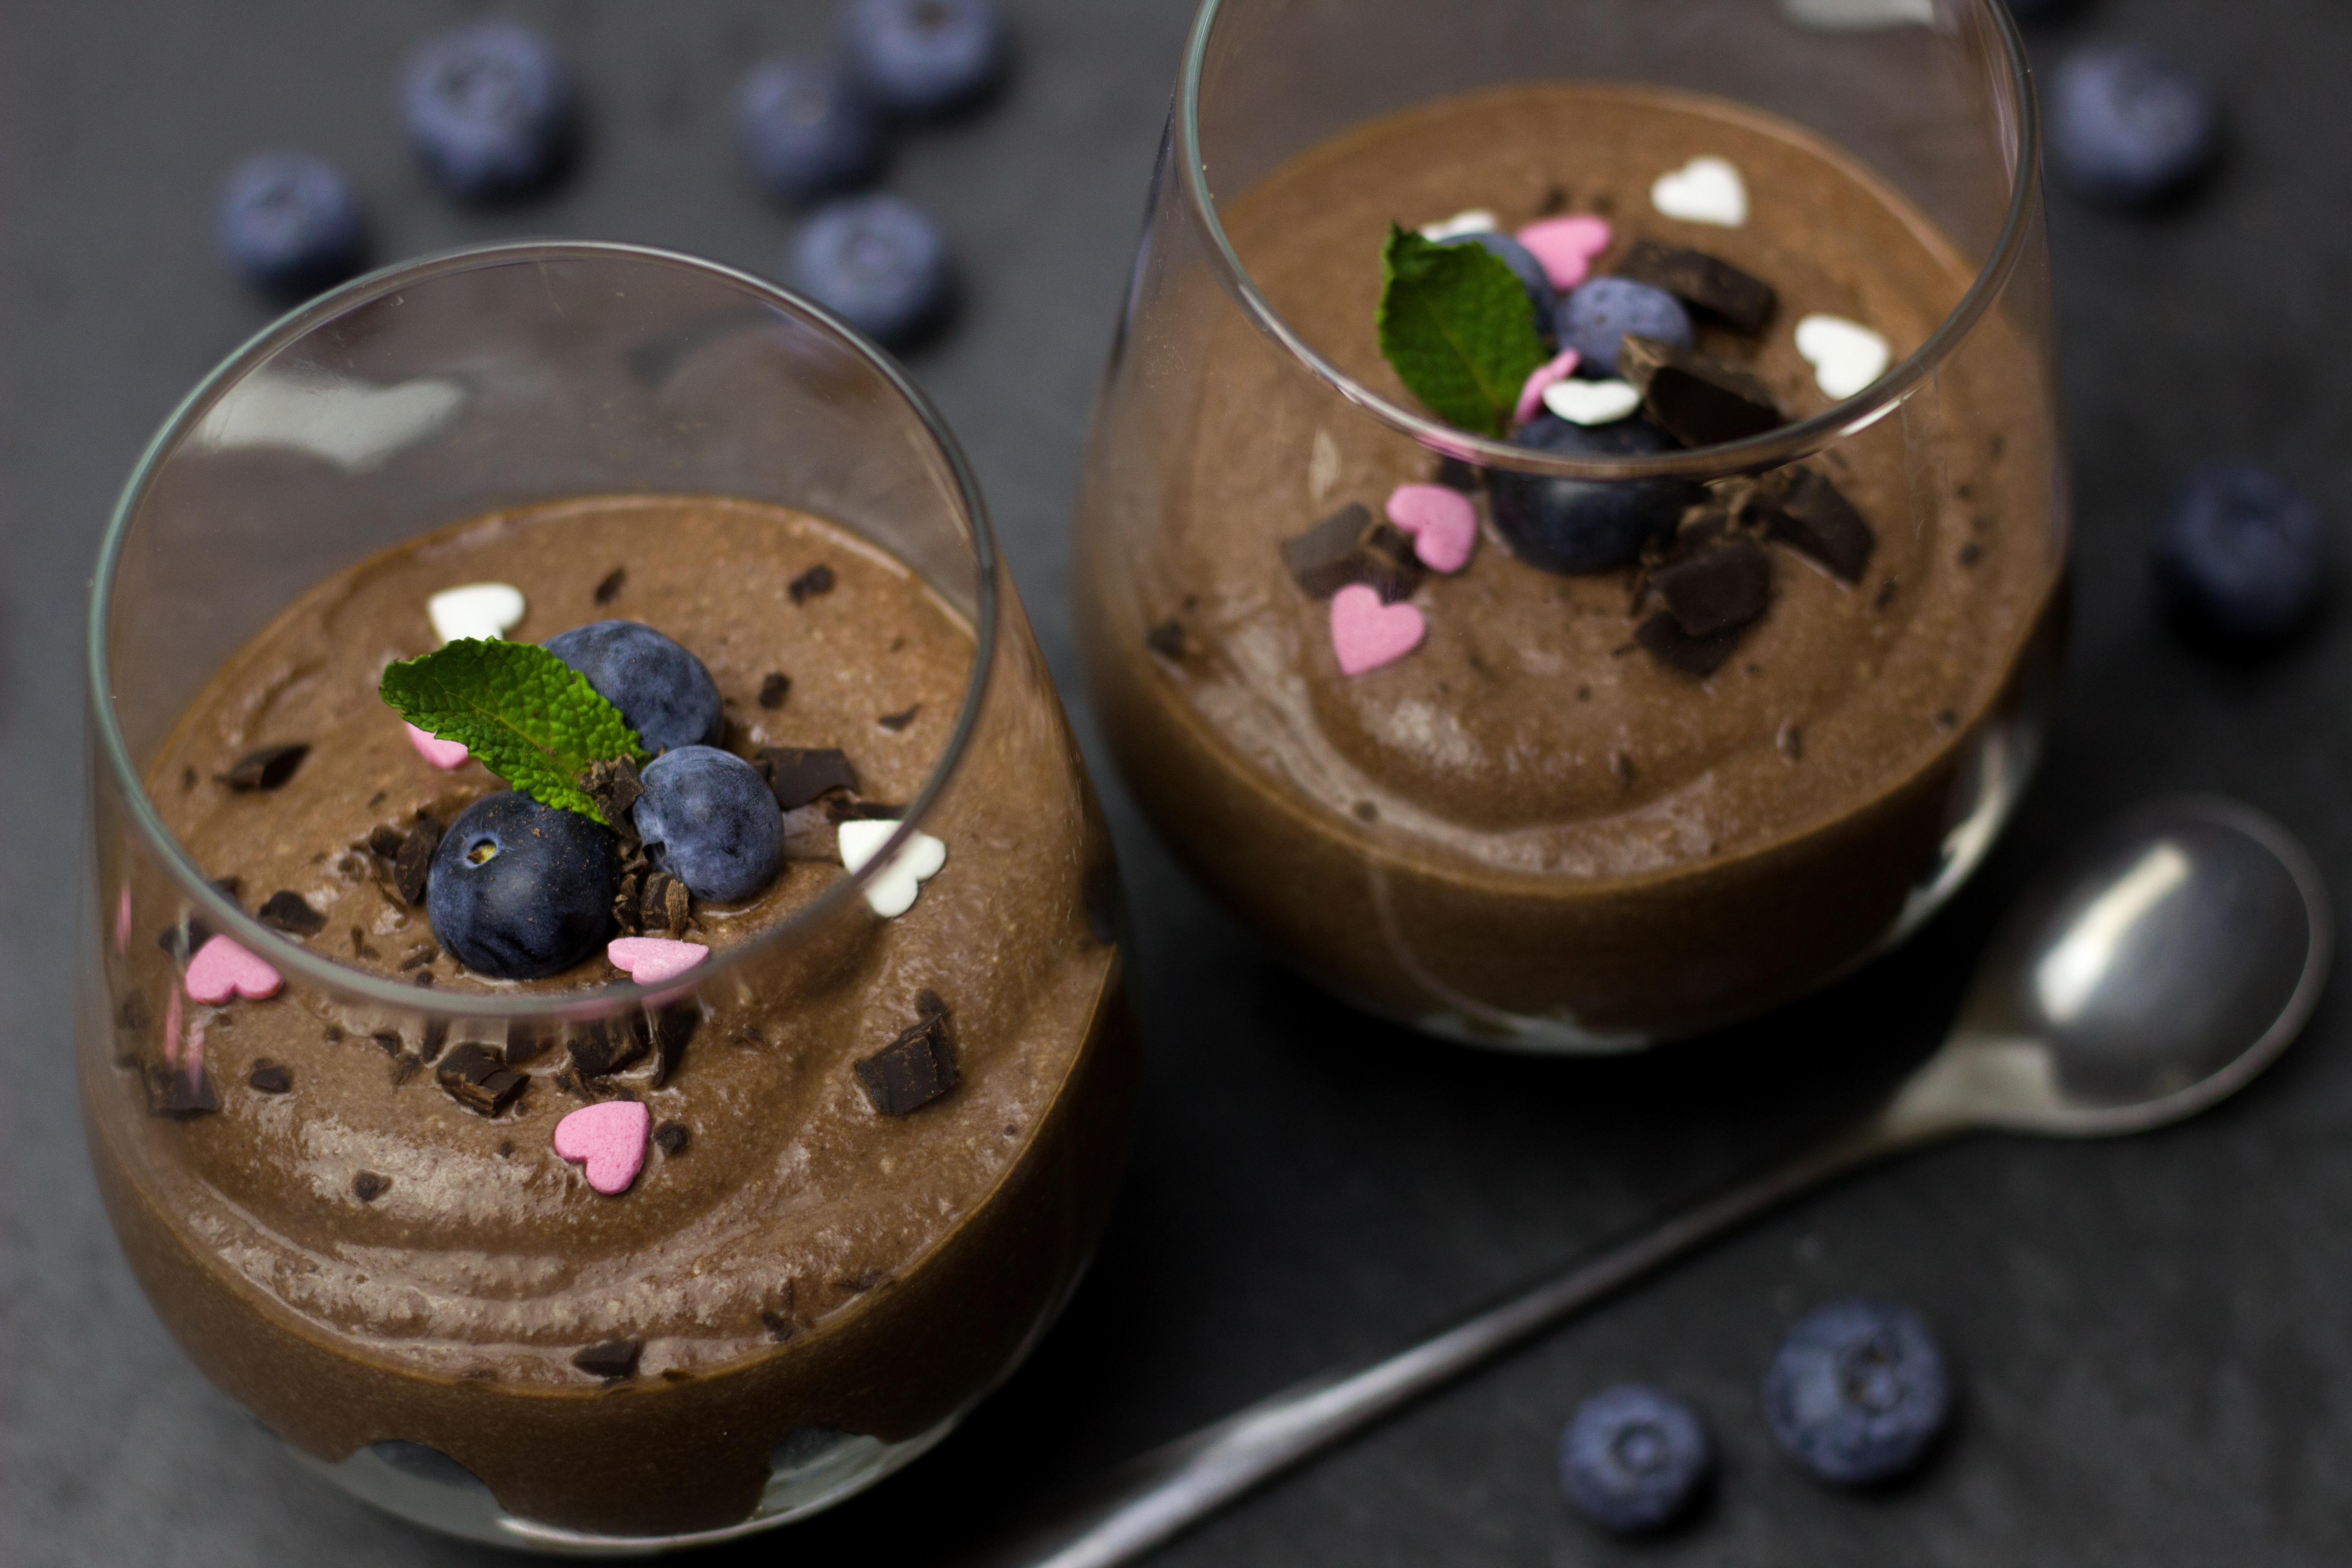
berry, meal, food, produce, vegetable, brown, drink, black, chocolate, dessert, smoothie, cocoa, berries, sugar, blueberries, vegan, vegetarian, candy, sweetness, tofu, nibble, milk chocolate, cacao, chocolate mousse, mousse au chocolat, silken tofu